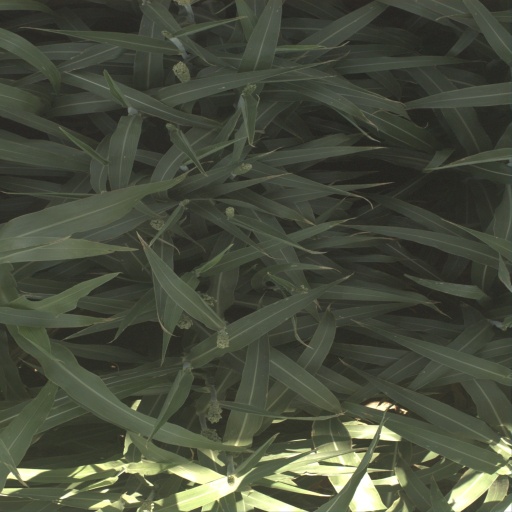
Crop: sorghum